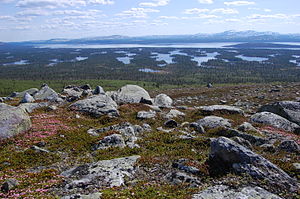
Rogen
Rogen er en sø på grænsen mellem Norge og Sverige. Den norske del ligger i Femundsmarka nationalpark, i fylkerne Hedmark og Trøndelag. På svensk side ligger søen i et naturreservat, Rogens naturreservat. Søen har udløb mod vest med elven Røa, som løber gennem flere søer til Femunden.